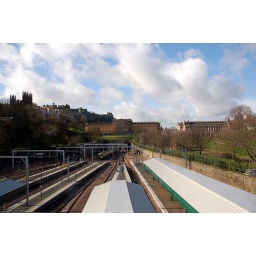
attenpted to capture the gorgeous sky above and the rail tracks below to draw the eye to the National Gallery building